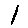
Label: 1